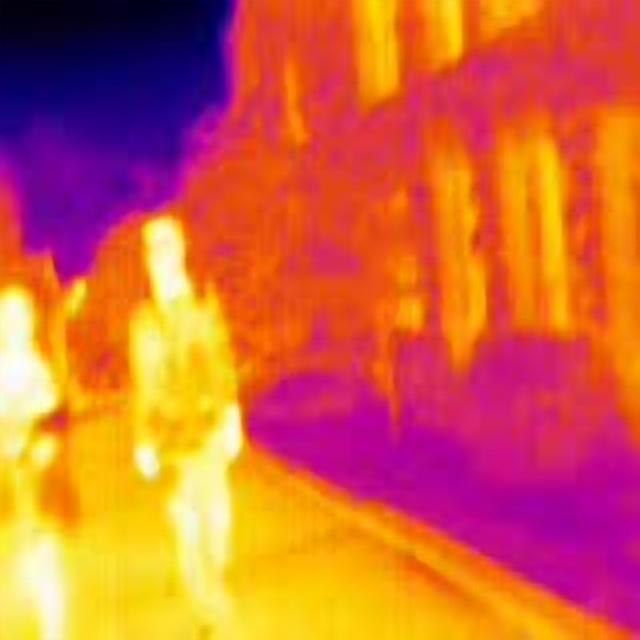
Detected objects:
label: person
label: person